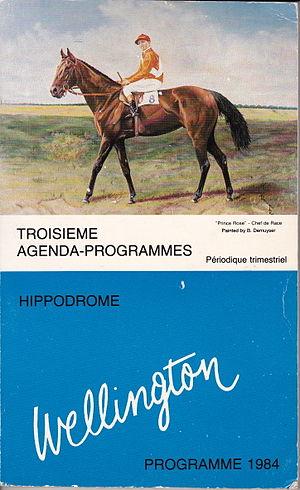
PRINCE ROSE (Hervé Denaigre) toile exécutée par Bob Demuyser, peintre animalier belge, Hippodrome d'Ostende - Programme des courses de juillet-août 1984
L'hippodrome d'Ostende est un hippodrome à Ostende qui a été construit en 1883 d'après les plans de style « Belle Époque » de l'architecte Antoine Dujardin.
Anciennement connu sous le nom de Grand International d'Ostende, la course fut rebaptisée Grand Prix Prince Rose en l'honneur du grand crack belge. Elle se disputait en juillet à l'hippodrome d'Ostende à l'occasion de la Fête nationale belge.
Albert-Joseph-Léon Demuyser, né à Laeken le 3 septembre 1920 et décédé à Uccle le 15 juin 2003, est un peintre animalier autodidacte de la seconde moitié du XXᵉ siècle ayant comme sujet de prédilection les chevaux et plus particulièrement ceux de courses.